Women in hip-hop in South Africa

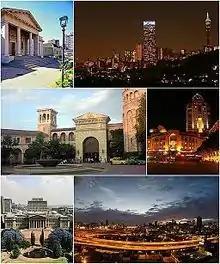
Photo montage of the city of Johannesburg, South Africa.

While the birth of South African hip-hop was in Cape Town, Johannesburg is the commercial capital of South Africa's hip-hop scene. Most of South Africa's major labels and radio stations are located in Johannesburg. Several women MCs got their start in Johannesburg, including Miss Nthabi, QBA, Gigi Lamayne, Yugen Blakrok, and Nadia Nakai.